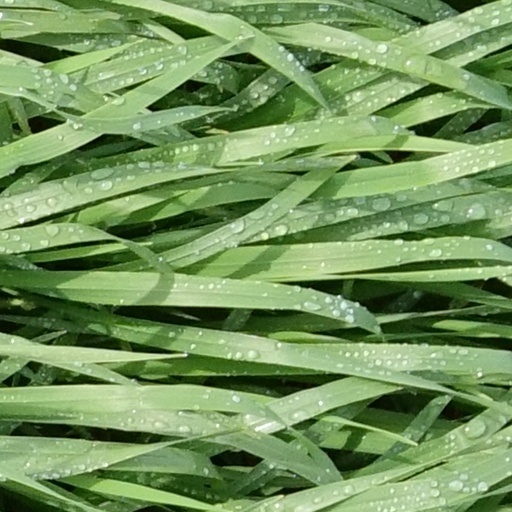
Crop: wheat